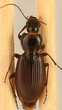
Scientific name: Synuchus impunctatus
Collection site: Bartlett Experimental Forest NEON (BART), plot BART_079